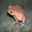
Label: frog